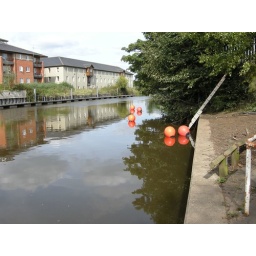
people fish in this river